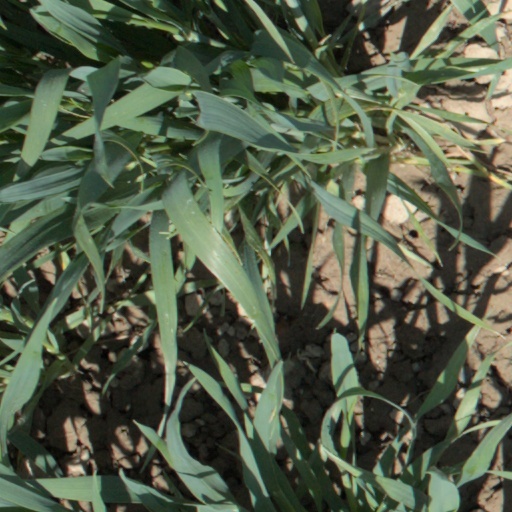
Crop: wheat